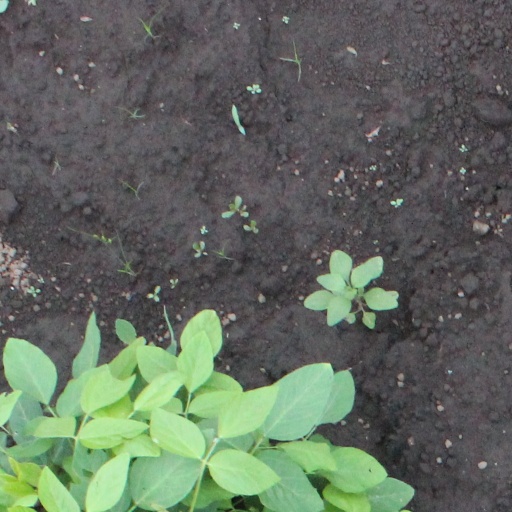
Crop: soybean